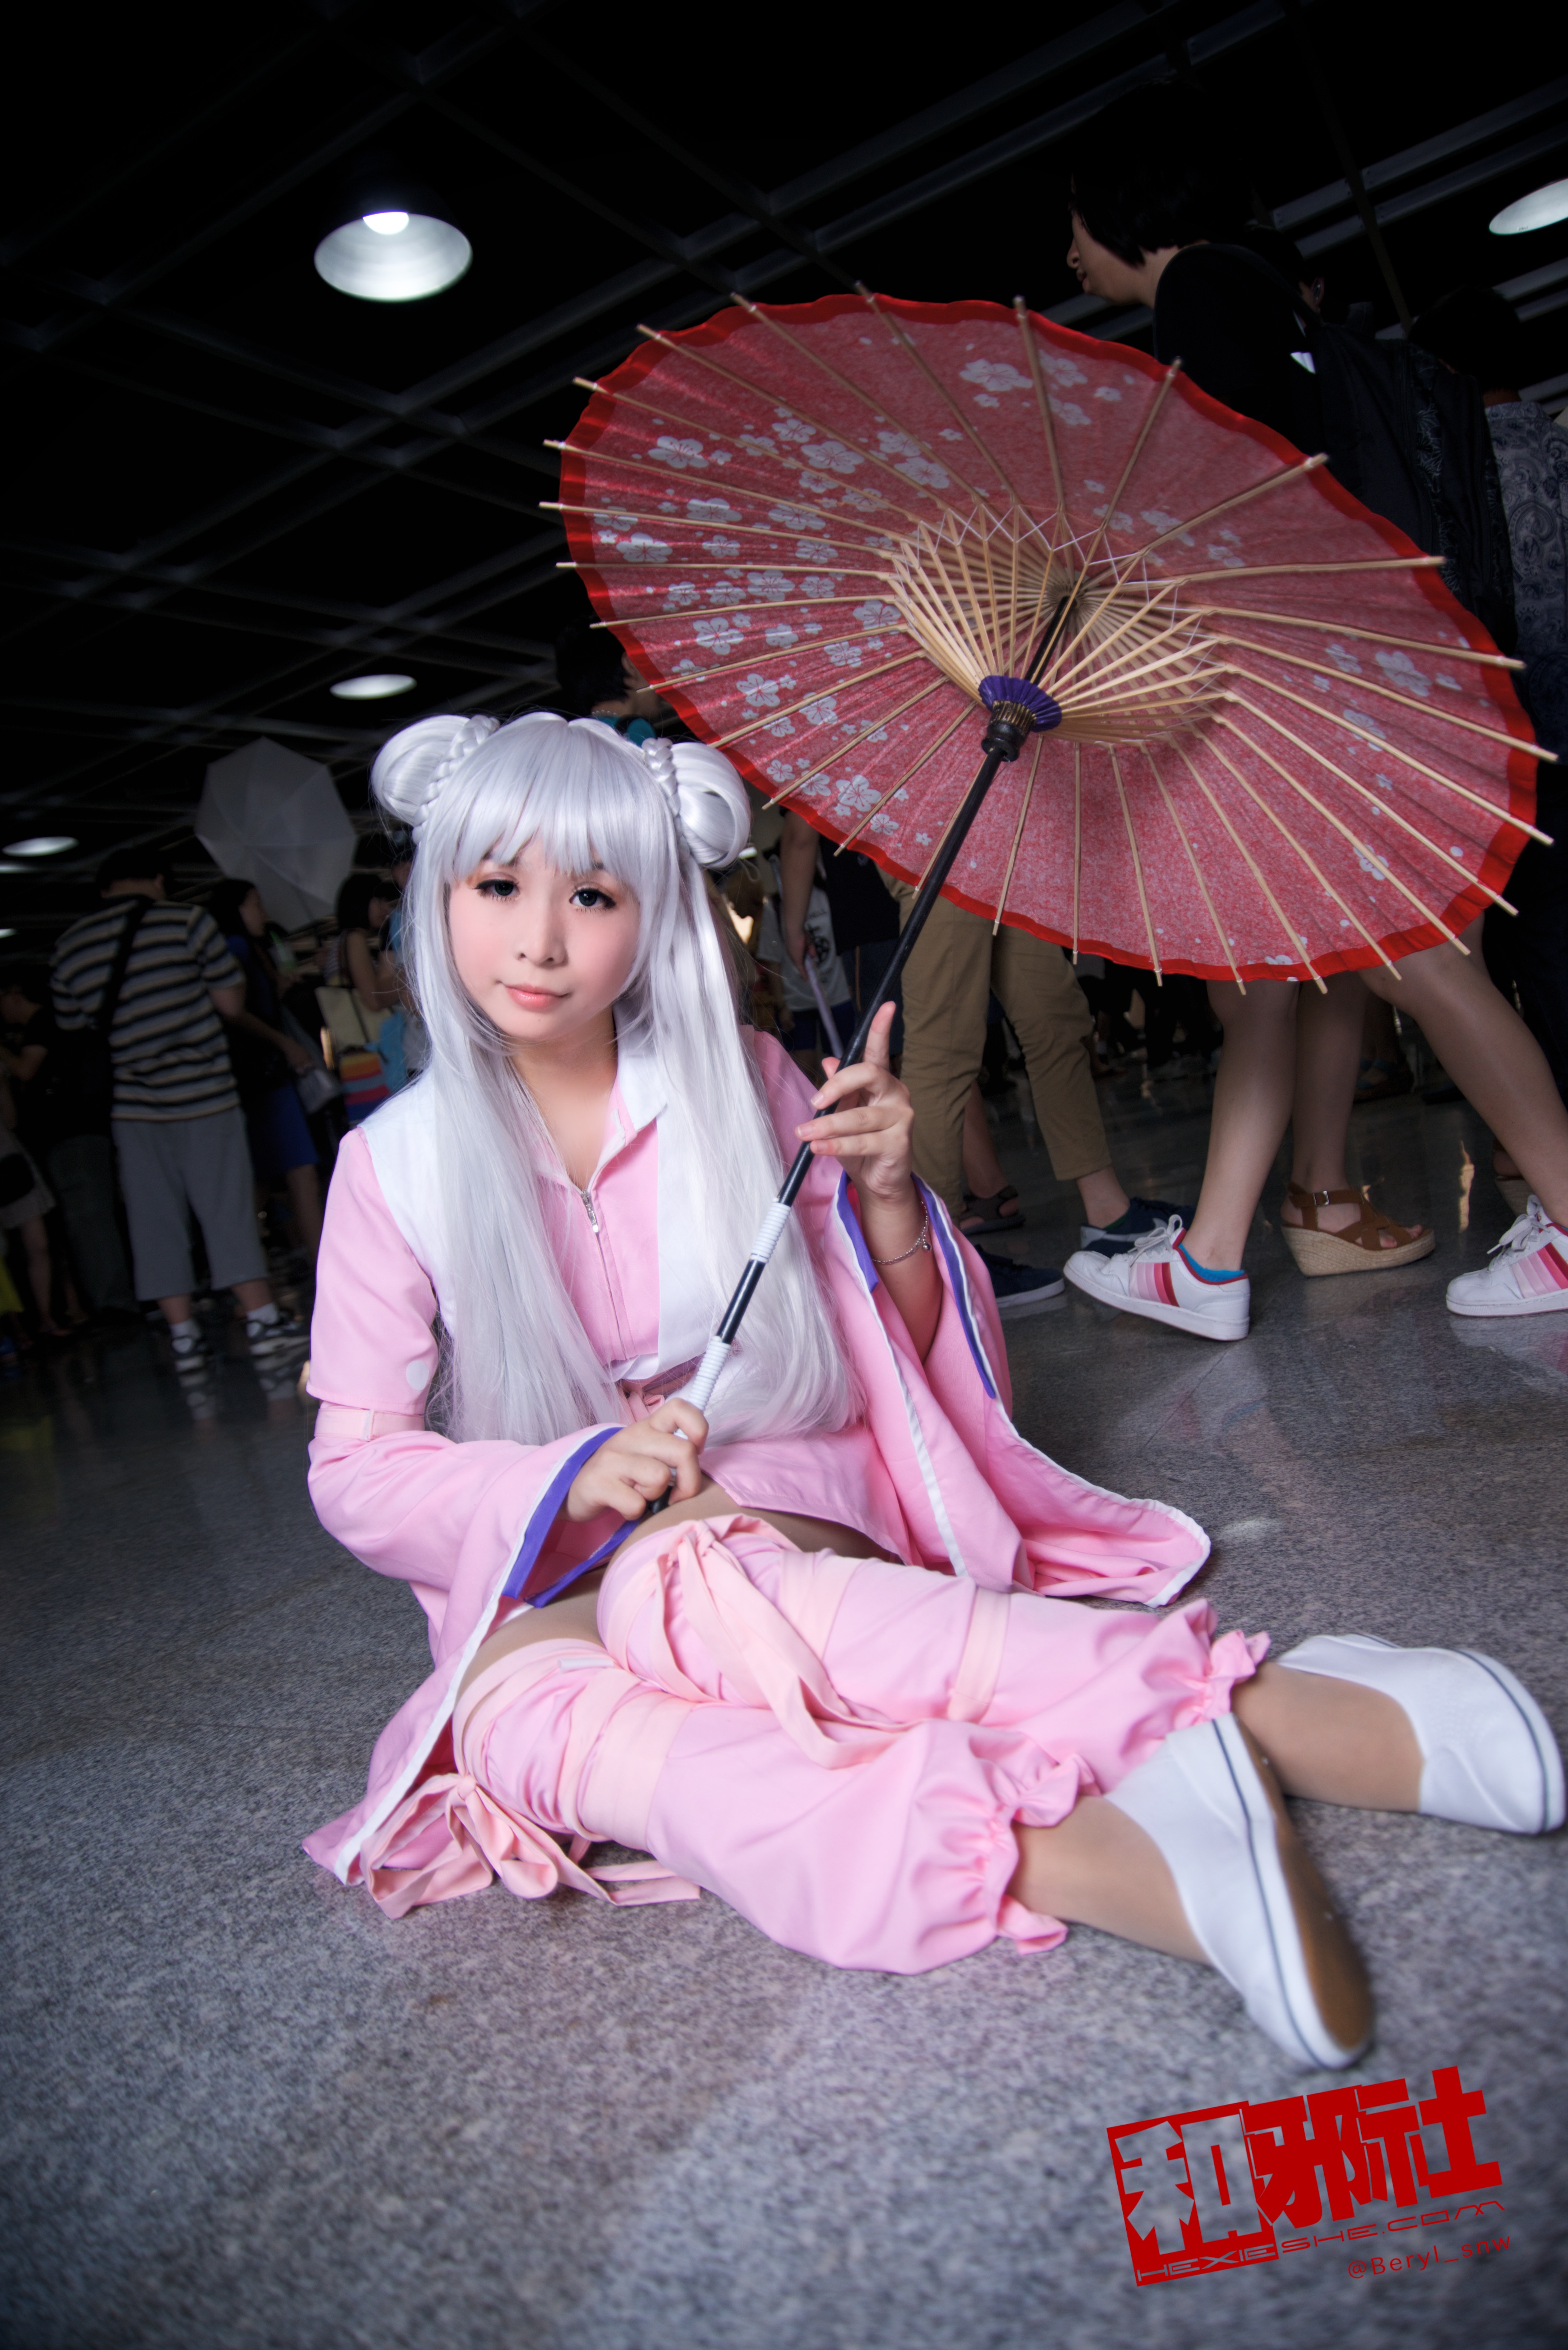
girl, cute, fashion, clothing, lady, pink, cosplay, girls, beauty, canton, costume, china, anime, comic, comiccon, guangzhou, acg, cos